Culture of Switzerland

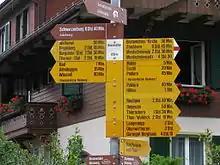
Common hiking signs

Switzerland has been associated with banking and other related banking services. Since the early 18th century, Switzerland has a long, kindred history of banking secrecy and client confidentiality. Started as a way to protect wealthy European banking interests, Swiss banking secrecy was codified with the 1934 Federal Act on Banks and Savings Banks. Considered the "grandfather of bank secrecy", has been one of the largest offshore financial centers and tax havens in the world since the mid-20th century. Following an international push to roll back banking secrecy laws, Switzerland has seen fluctuating levels of banking regulation.